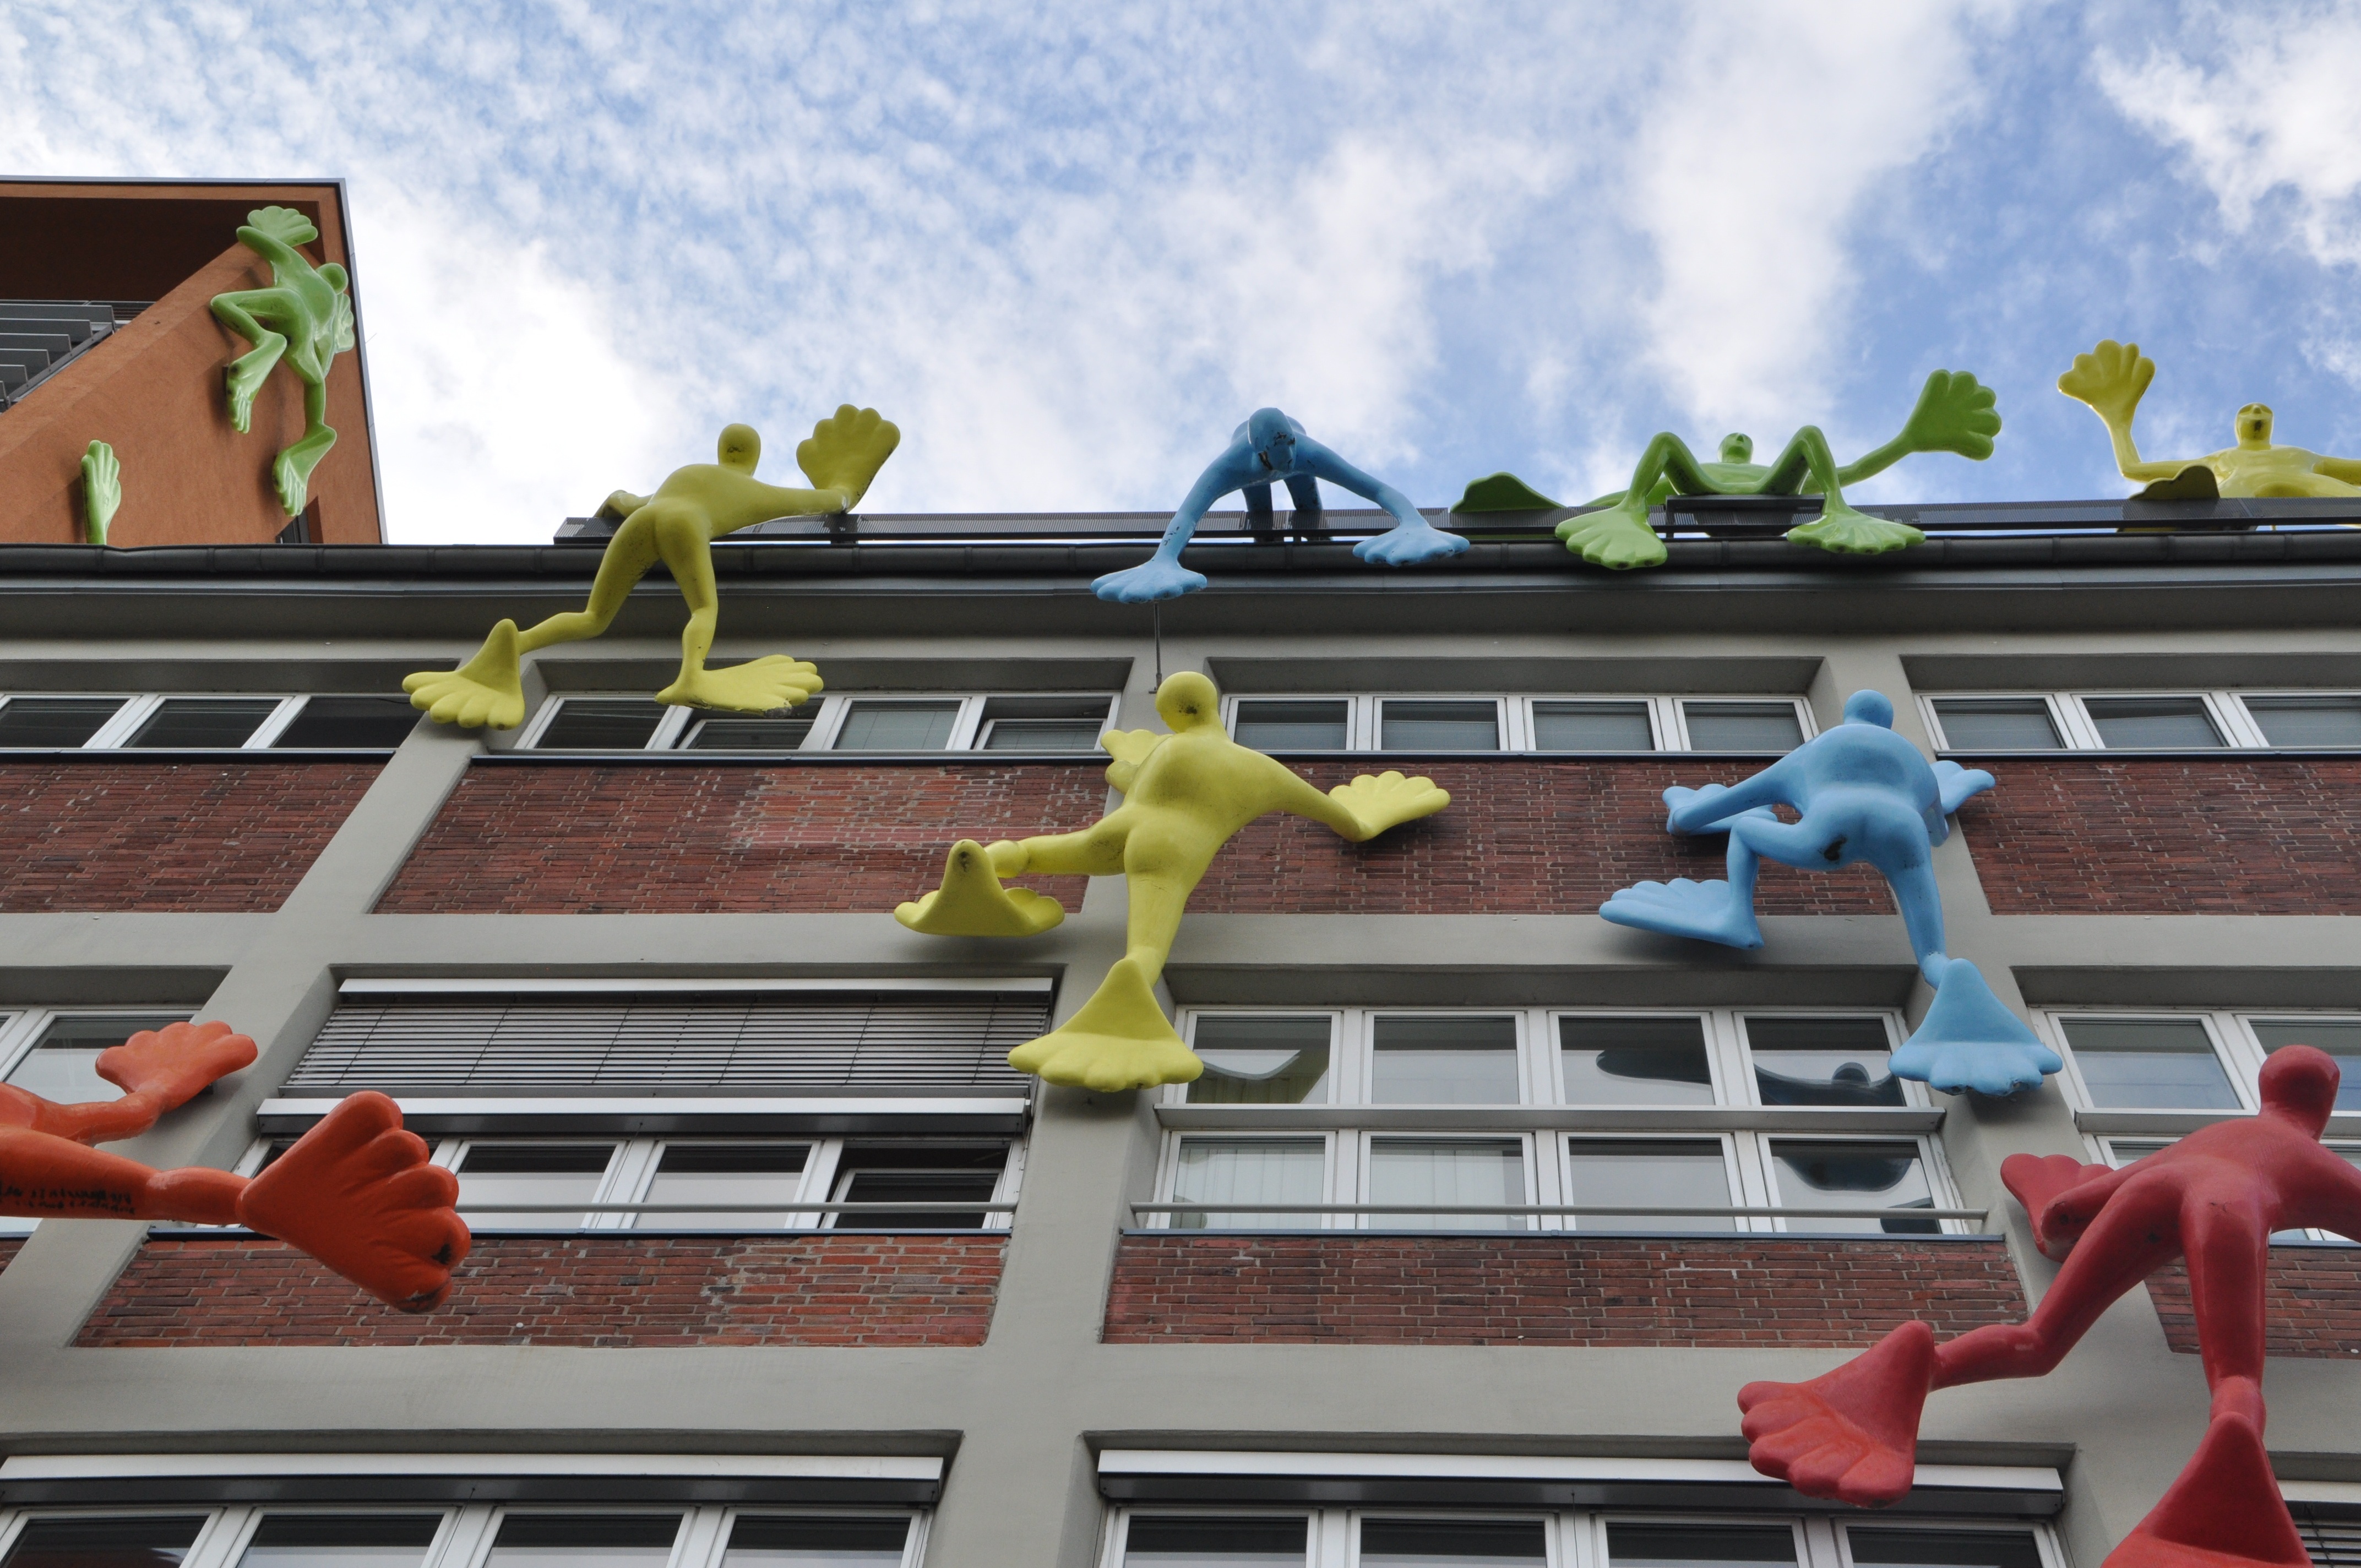
architecture, structure, window, roof, urban, wall, facade, modern, stadium, modern architecture, dusseldorf, media harbour, sport venue